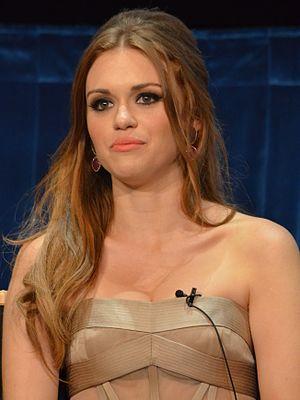
Cet article présente les personnages de la série télévisée américaine Teen Wolf.